Question: Please indicate a possible affordance area of baseball bat that can be used for holding
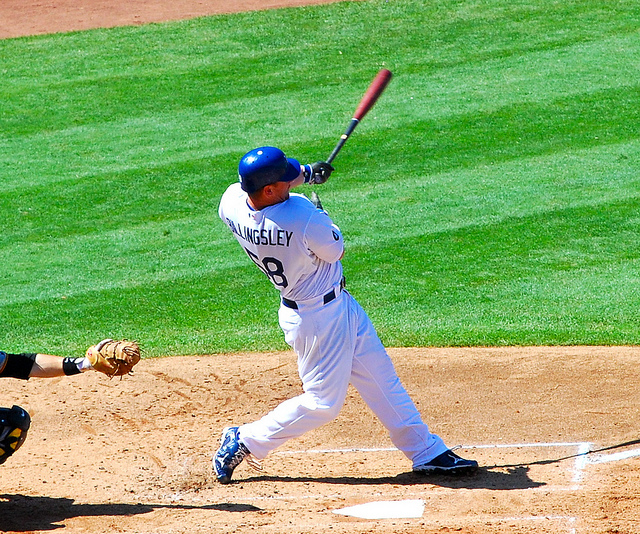
Answer: [306.533, 158.092, 333.467, 183.855]